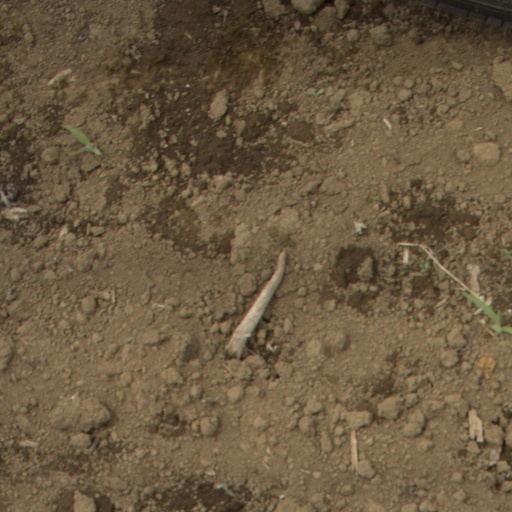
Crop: Jerusalem artichoke